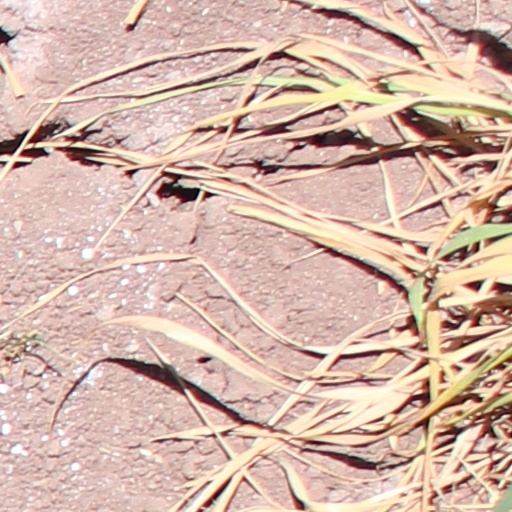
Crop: wheat